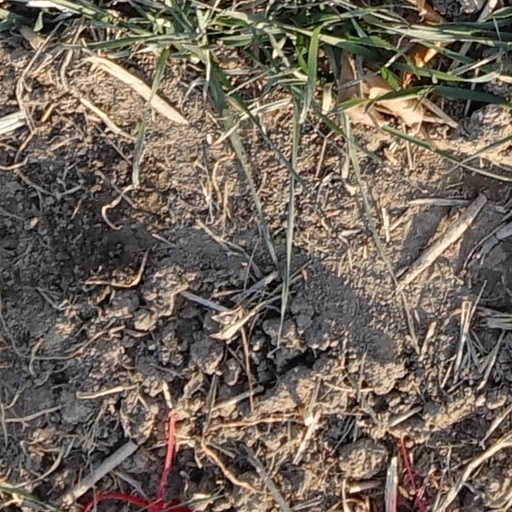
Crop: wheat